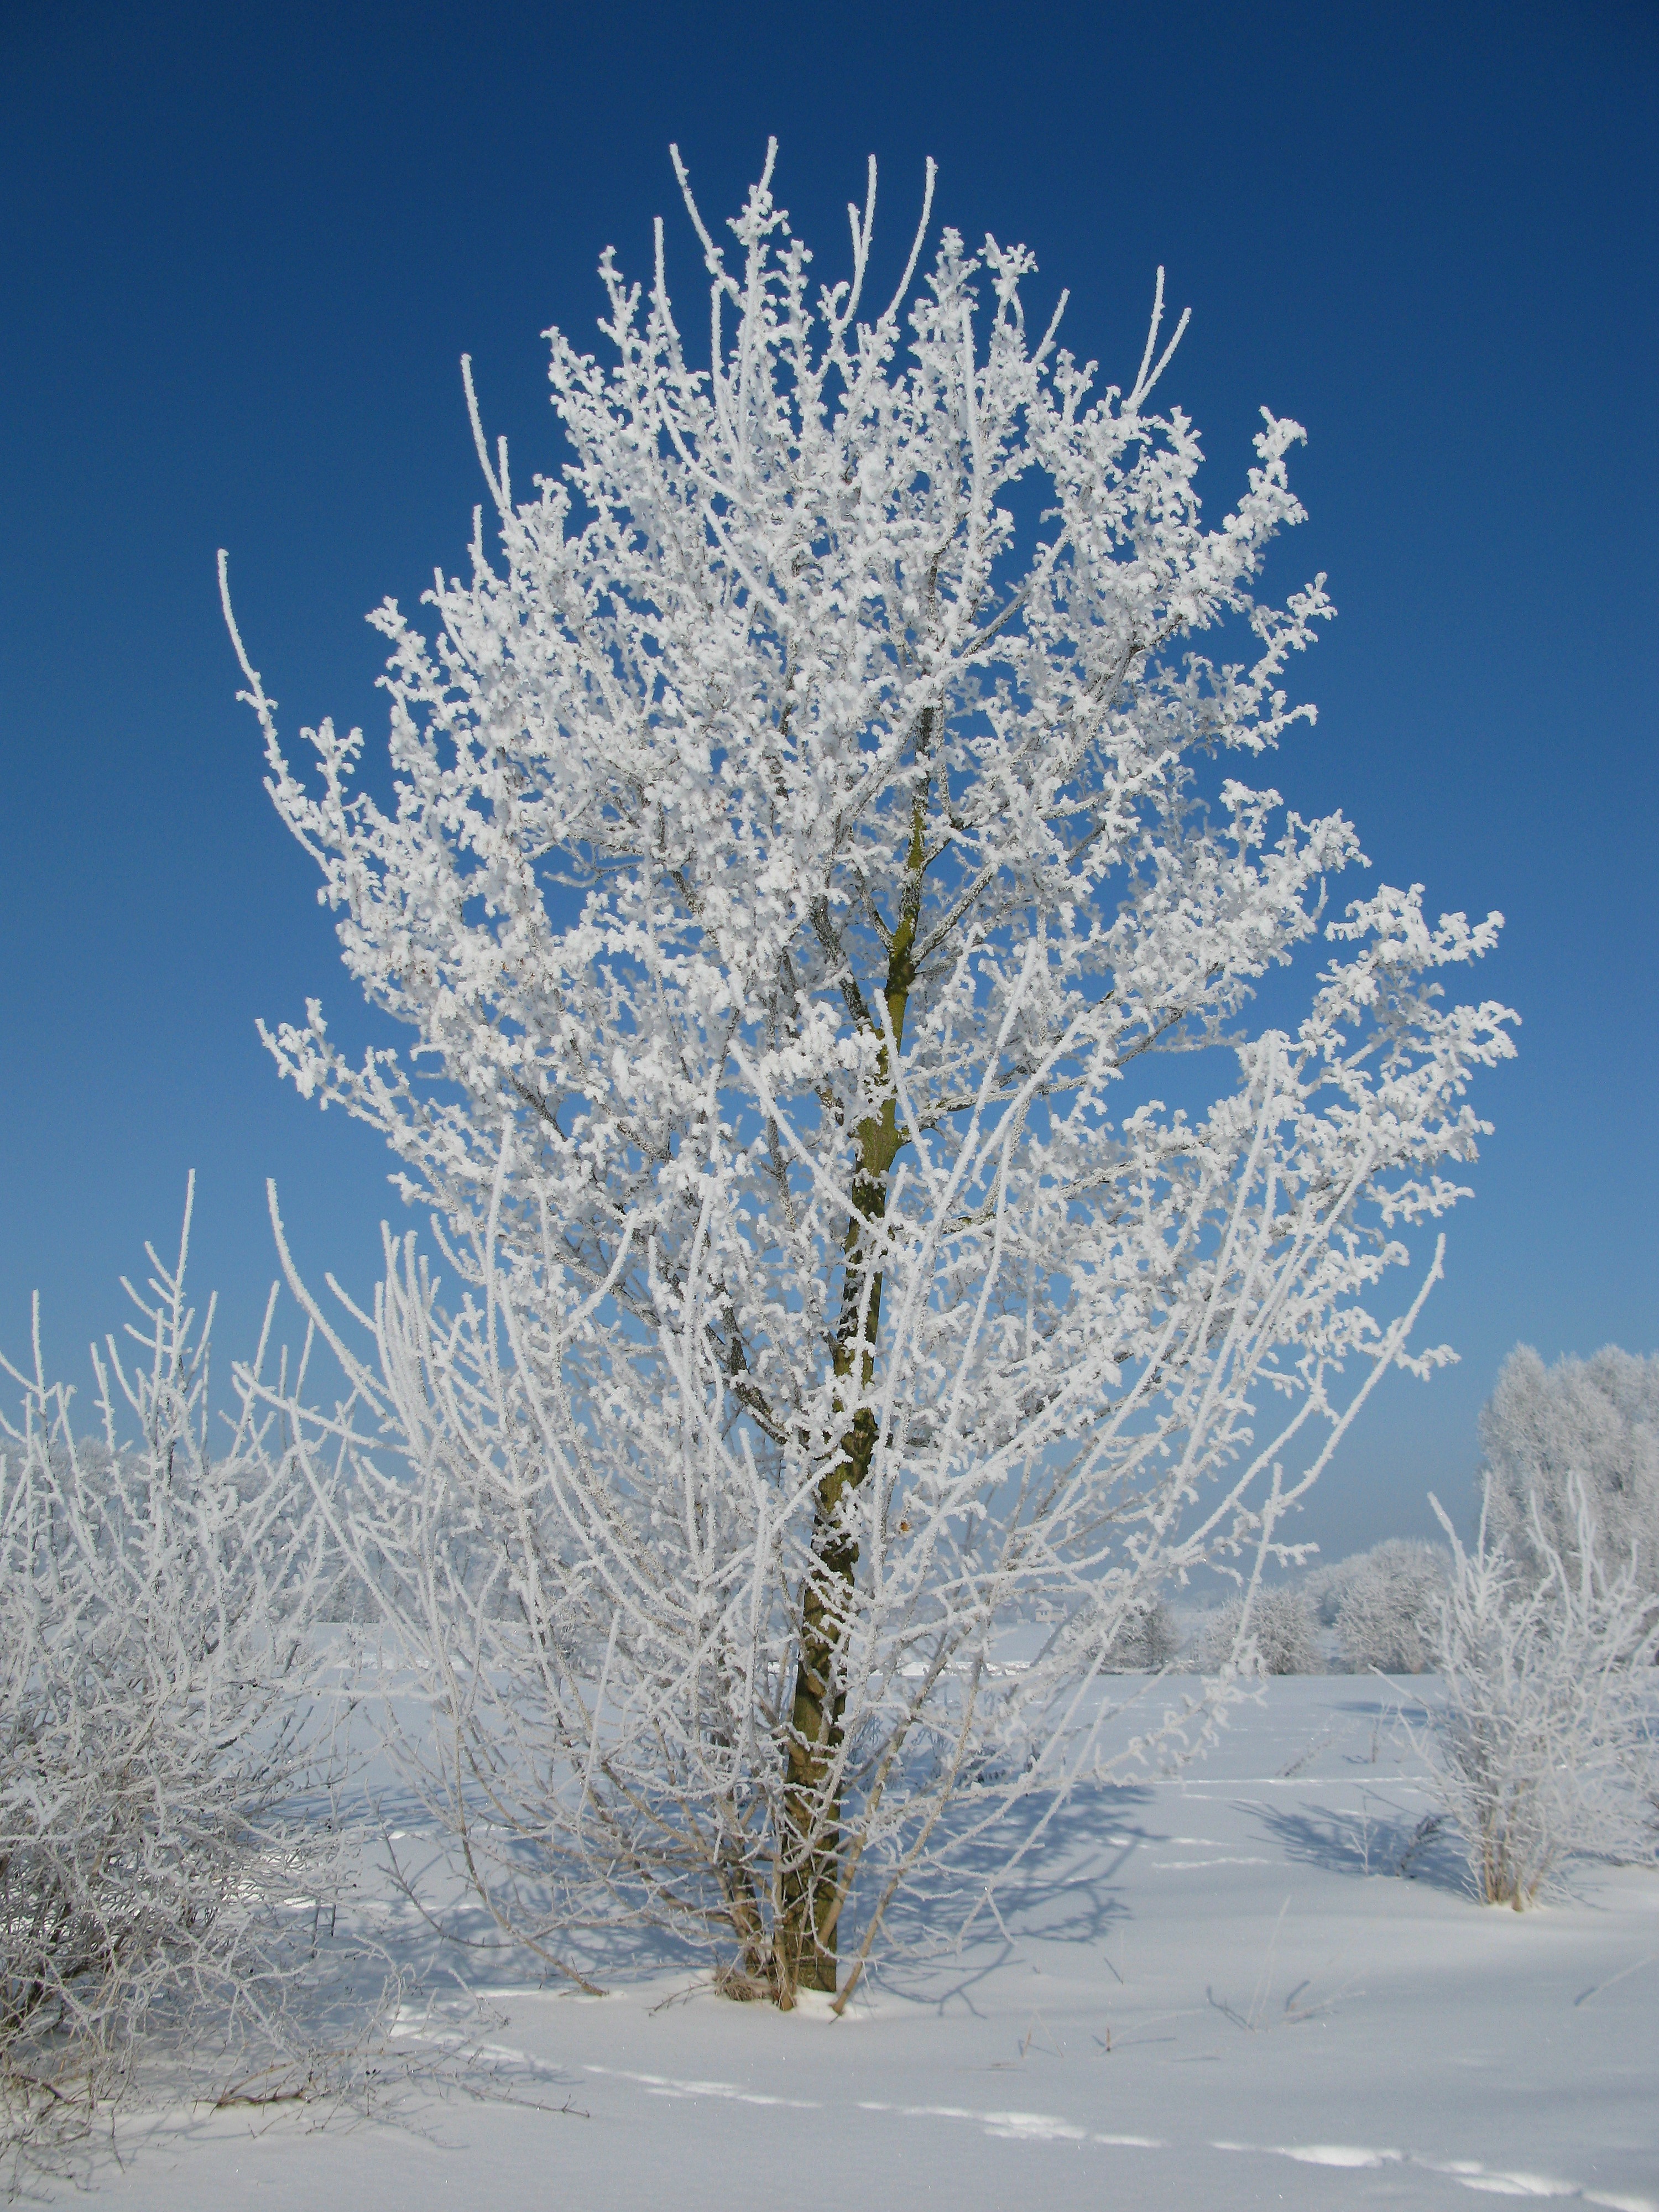
tree, branch, snow, cold, winter, plant, frost, clear, ice, weather, season, twig, hoarfrost, freezing, woody plant